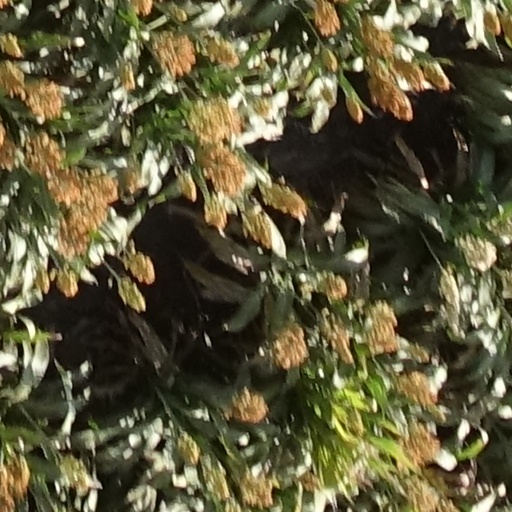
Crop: sorghum